Project Diana

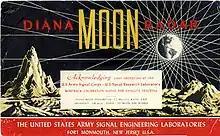
QSL card for reception reports

Project Diana, named for the Roman moon goddess Diana, was an experimental project of the US Army Signal Corps in 1946 to bounce radar signals off the Moon and receive the reflected signals. This was the first experiment in radar astronomy and the first active attempt to probe another celestial body. It was the inspiration for later Earth–Moon–Earth communication (EME) techniques.